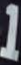
Number: 1